Dili Harbor Lighthouse

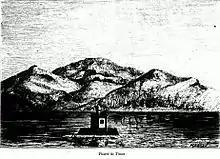
View of the earlier lighthouse, 1864

The lighthouse was erected to replace an earlier structure, which was only high, emitted a light that was blending with other lights of the city, and was already in danger of falling into ruin.